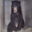
Label: bear